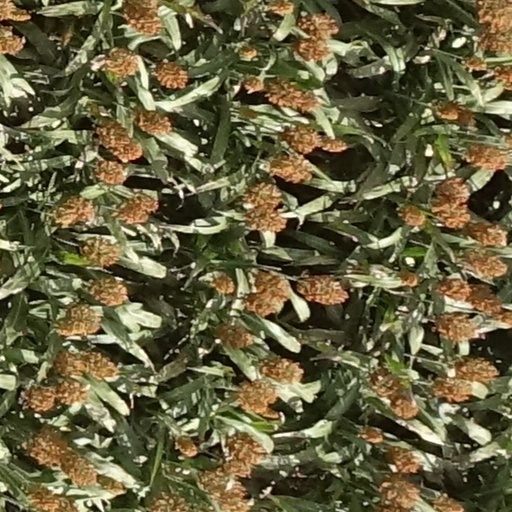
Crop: sorghum